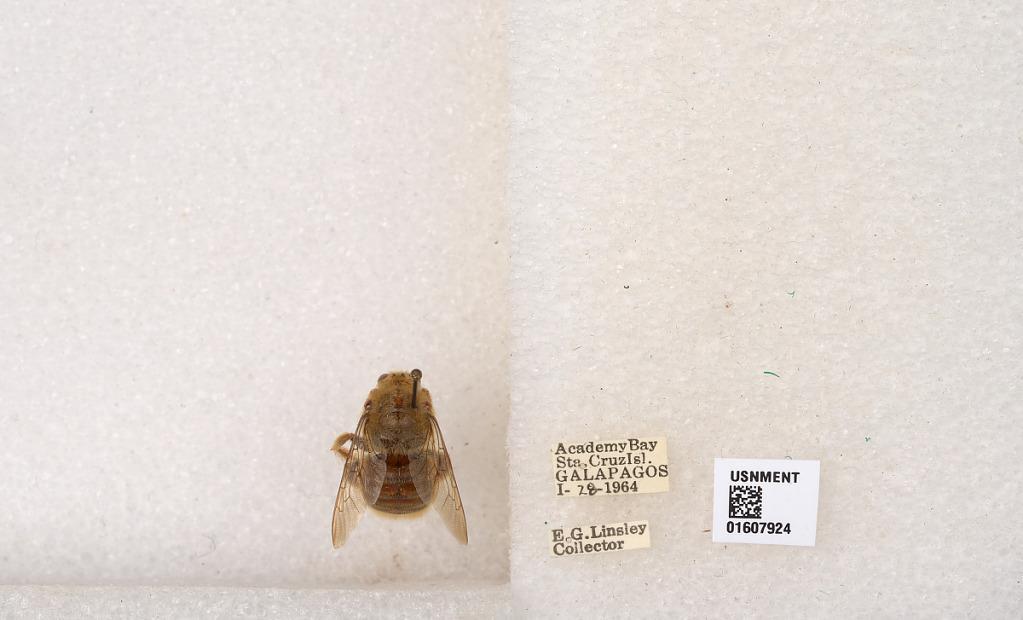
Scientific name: Xylocopa (Neoxylocopa) darwini Cockerell
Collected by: E. Linsley
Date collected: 1964-1-28
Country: Ecuador
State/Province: Galapagos
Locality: Academy Bay Sta. Cruz Isl.
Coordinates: -0.751362, -90.3061